Bonfoy–Barstow House

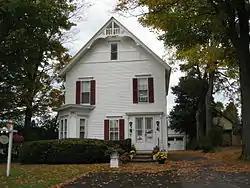
Bonfoy–Barstow House, October 2009

The Bonfoy–Barstow House is a historic house located at 485 East Main Street in West Winfield, Herkimer County, New York.